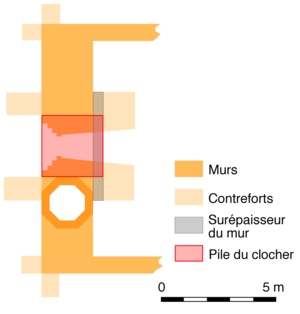
Plan du clocher-mur de la chapelle Notre-Dame-de-Kérinec, en Poullan-sur-Mer, dans le Finistère, en Bretagne. D'après un plan de Charles Chaussepied (1865-1930), reproduit dans Henri Waquet, «
La chapelle Notre-Dame-de-Kérinec est un lieu de culte catholique situé dans la commune de Poullan-sur-Mer, dans le département français du Finistère, en Bretagne. Elle est construite vers 1280. Son architecture intérieure est caractéristique du style dit École de Pont-Croix. L'extérieur est remanié à la fin du XIVᵉ siècle ou au XVᵉ.